WMYM

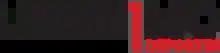
Logo as Unanimo Deportes

After ESPN Deportes Radio was discontinued on September 8, 2019, WMYM became the flagship station of the newly launched Unanimo Deportes Radio network.